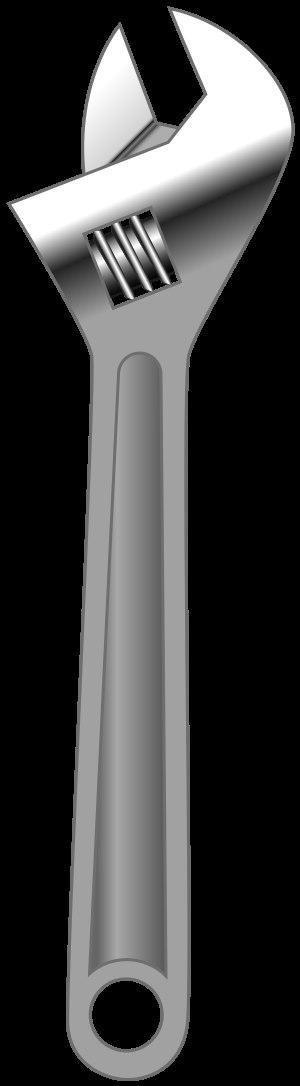
Ratchet: Gladiator est un jeu de tir à la troisième personne et de plates-formes, sorti en 2005, développé par Insomniac Games et édité par Sony Computer Entertainment, sur PlayStation 2.
Une clé ou clef ou clé de serrage est un outil à main destiné à appliquer un moment mécanique dans le but d’entraîner un mouvement de rotation a un objet. Généralement en métal, une clé sert à assembler, serrer et desserrer les vis, les boulons, et les écrous.